Everhart–Thornley detector

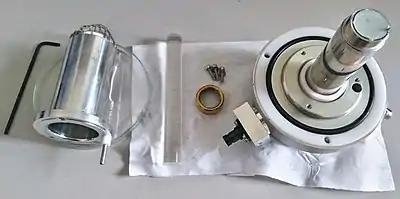
Disassembled Everhard-Thornley detector from (Philips XL30), showing (from left) the +300V grid and tube, transparent cylindrical light guide, golden clamping nut, and the internal assembly with scintillator disc (+10 kV) on the top. A common photomultiplier would be on the rear side of light guide and is not shown.

The Everhart–Thornley detector (E–T detector or ET detector) is a secondary electron and back-scattered electron detector used in scanning electron microscopes (SEMs). It is named after its designers, Thomas E. Everhart and Richard F. M. Thornley, who in 1960 published their design to increase the efficiency of existing secondary electron detectors by adding a light pipe to carry the photon signal from the scintillator inside the evacuated specimen chamber of the SEM to the photomultiplier outside the chamber.